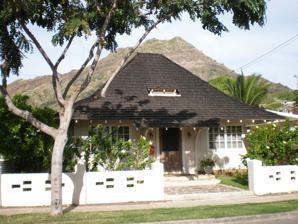
Building: C. W. Dickey House
Country: Unknown
Year built: 1926
Historic house in Hawaii, United States United States historic place C. W. Dickey House U.S. National Register of Historic Places View from street Location 3030 Kalakaua Ave., Honolulu, Hawaii Coordinates 21°15′43″N 157°49′16″W / 21.26194°N 157.82111°W / 21.26194; -157.82111 Area 0.1 acres (0.040 ha) Built 1926 Architect C.W. Dickey Architectural style "Hawaiian" NRHP reference No. 84000201 Added to NRHP November 1, 1984 The C. W. Dickey House at 3030 Kalakaua Avenue in Honolulu, Hawaiʻi , was one of the earliest residences designed by Charles William Dickey in his "Hawaiian style" after he resettled in the islands in 1925. He built it for himself and lived in it from 1926 until 1933, when he built himself a rather less humble dwelling at Makalei Place on the front slope of Diamond Head . The house was added to the National Register of Historic Places in 1984. The house is significant as an early prototype of Dickey's "Hawaiian style" architecture and for its association with one of Hawaiʻi's most famous architects . The double-pitched hip roof with overhanging eaves became such a Dickey trademark that it is often called a "Dickey roof." Other features of the style include many windows and an enclosed lānai . He employed a similar style for the cottages he designed for the Halekulani Hotel during the same era. This single-story house has board-and-batten siding and acid-stained decorative concrete flooring . The front entrance leads into a living room as wide as the face of the house, which opens into a dining room (with connecting kitchen ) one step below the living room, and then a rear lanai behind sliding doors. One rear wing contains two bedrooms separated by a bath, and the other a pantry , a maid's quarters, and a garage (now enclosed to form another bedroom). References